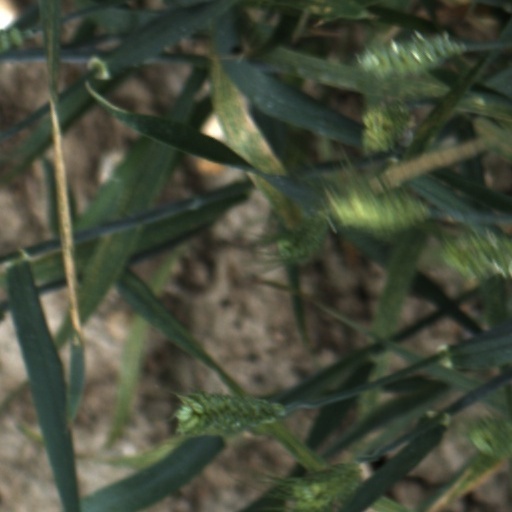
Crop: wheat